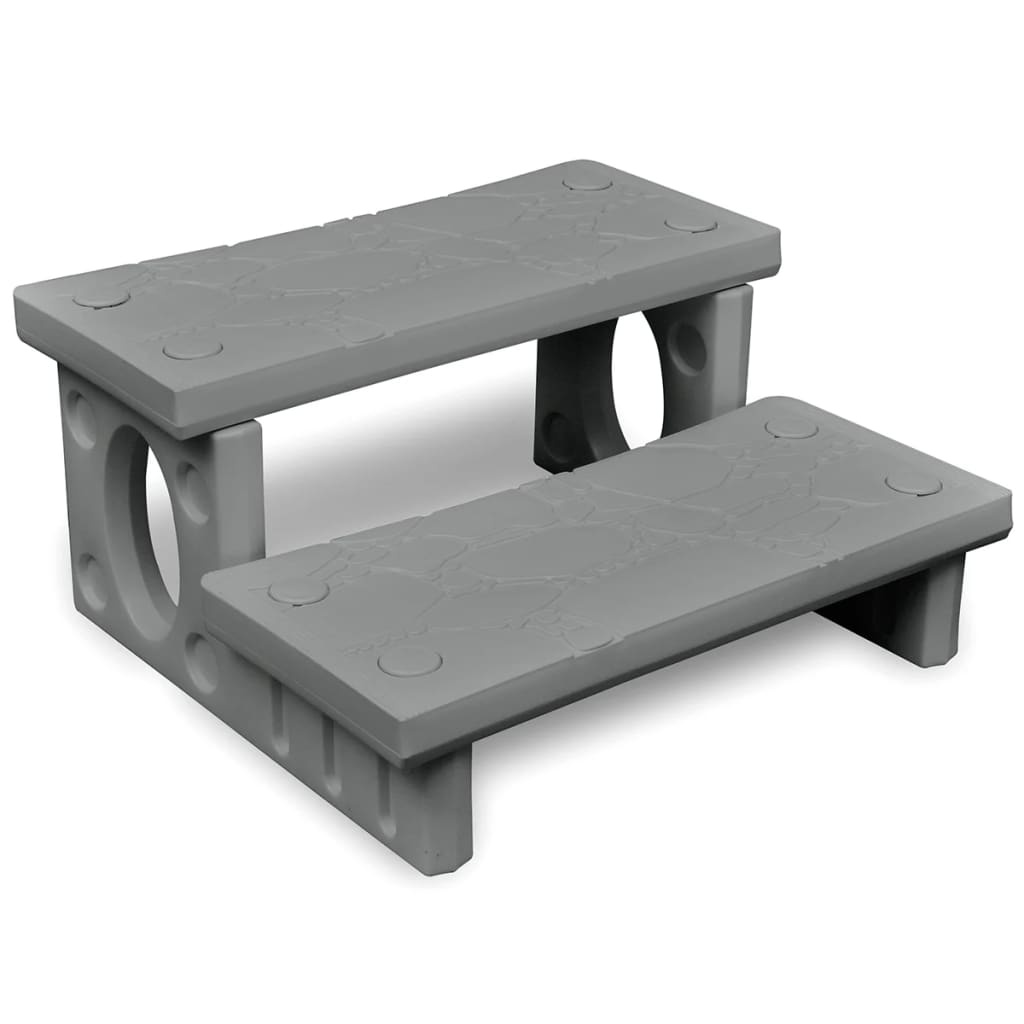
Pool Ladders & Steps Spa Steps Grey
This item only ships to Australia and New Zealand These Sturdy High-Quality Spa Steps With A Non-Skid Surface Will Provide You With A Convenient Way To Access To Your Hot Tub. These Steps Have 2 Reversible Treads Each With A Straight And A Curved Edge Which Make Them Suitable For Both Flat-Walled And Circular Hot Tubs. Made Of High-Quality Strong Thick Plastic These Steps Are Lightweight Yet Strong. Ul> Colour: Grey Material: Plastic Size: 70 X 65 X 34 Cm (L X W X H) Reversible Treads Can Be Used For Either Round Or Square Spas OUR GUARANTEE: Risk-free 30 day return guarantee plus a 1 year warranty. If for any reason you do not want the product during the first 30 days you can return it to us for a refund. Please note that if the item has been used we cannot accept the return. In addition to this we offer a 1 year full replacement warranty, regardless of the country you live in. SHIPPING AND DELIVERY: All orders are shipped in 24 to 48 hours of you placing the order and will be shipped with TRACKACY.COM. You will also receive email updates each step of the way. Typical delivery times are between 5 and 13 business days however depending on your location you may receive your item earlier. All orders are shipped with tracking numbers so you can track it every step of the way! We have 24/7 365 days customer support where we will always respond within 12 hours. All orders are processed in AUD.
Brand: vidaXL
Category: Home & Garden > Pool & Spa > Pool & Spa Accessories > Pool Ladders, Steps & Ramps > Pool Steps